Galaxy Force

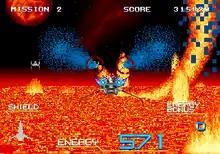
The player ship flies over a fiery planet surface. The GUI shows the shield, energy, energy bonus, score, and mission.

"Galaxy Force" is a third-person rail shooter video game. The player assumes control of a starship named the TRY-Z, in its mission to vanquish the Fourth Empire before they take over the entire galaxy. Gameplay involves maneuvering the TRY-Z through six different stages, referred to as "worlds" in-game, all while shooting down incoming enemies and avoiding collision with either them, their projectiles, or an obstacle such as a wall. The TRY-Z is equipped with two weapons to destroy enemies; a standard laser shot, and a limited supply of heat-seeking missiles that automatically track down targets. Additional missiles can be found throughout specific portions of levels. A shield is displayed at the bottom left of the screen that will deplete should the TRY-Z collide with an obstacle or projectile. The TRY-Z has an energy meter at the bottom of the screen that depletes as the level progresses; energy is decreased by firing weapons and coming into contact with obstacles or projectiles. When the energy meter is fully depleted, the game will end.